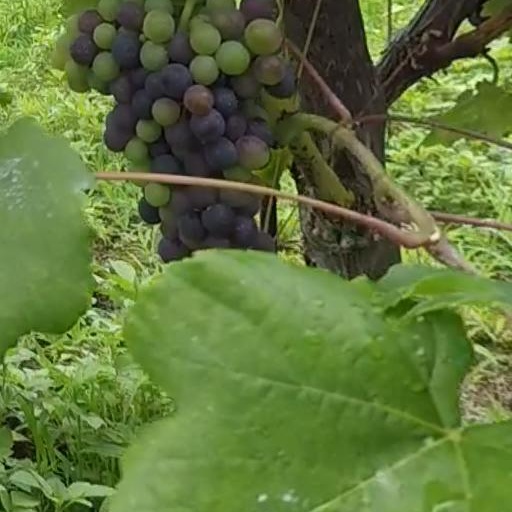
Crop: grape